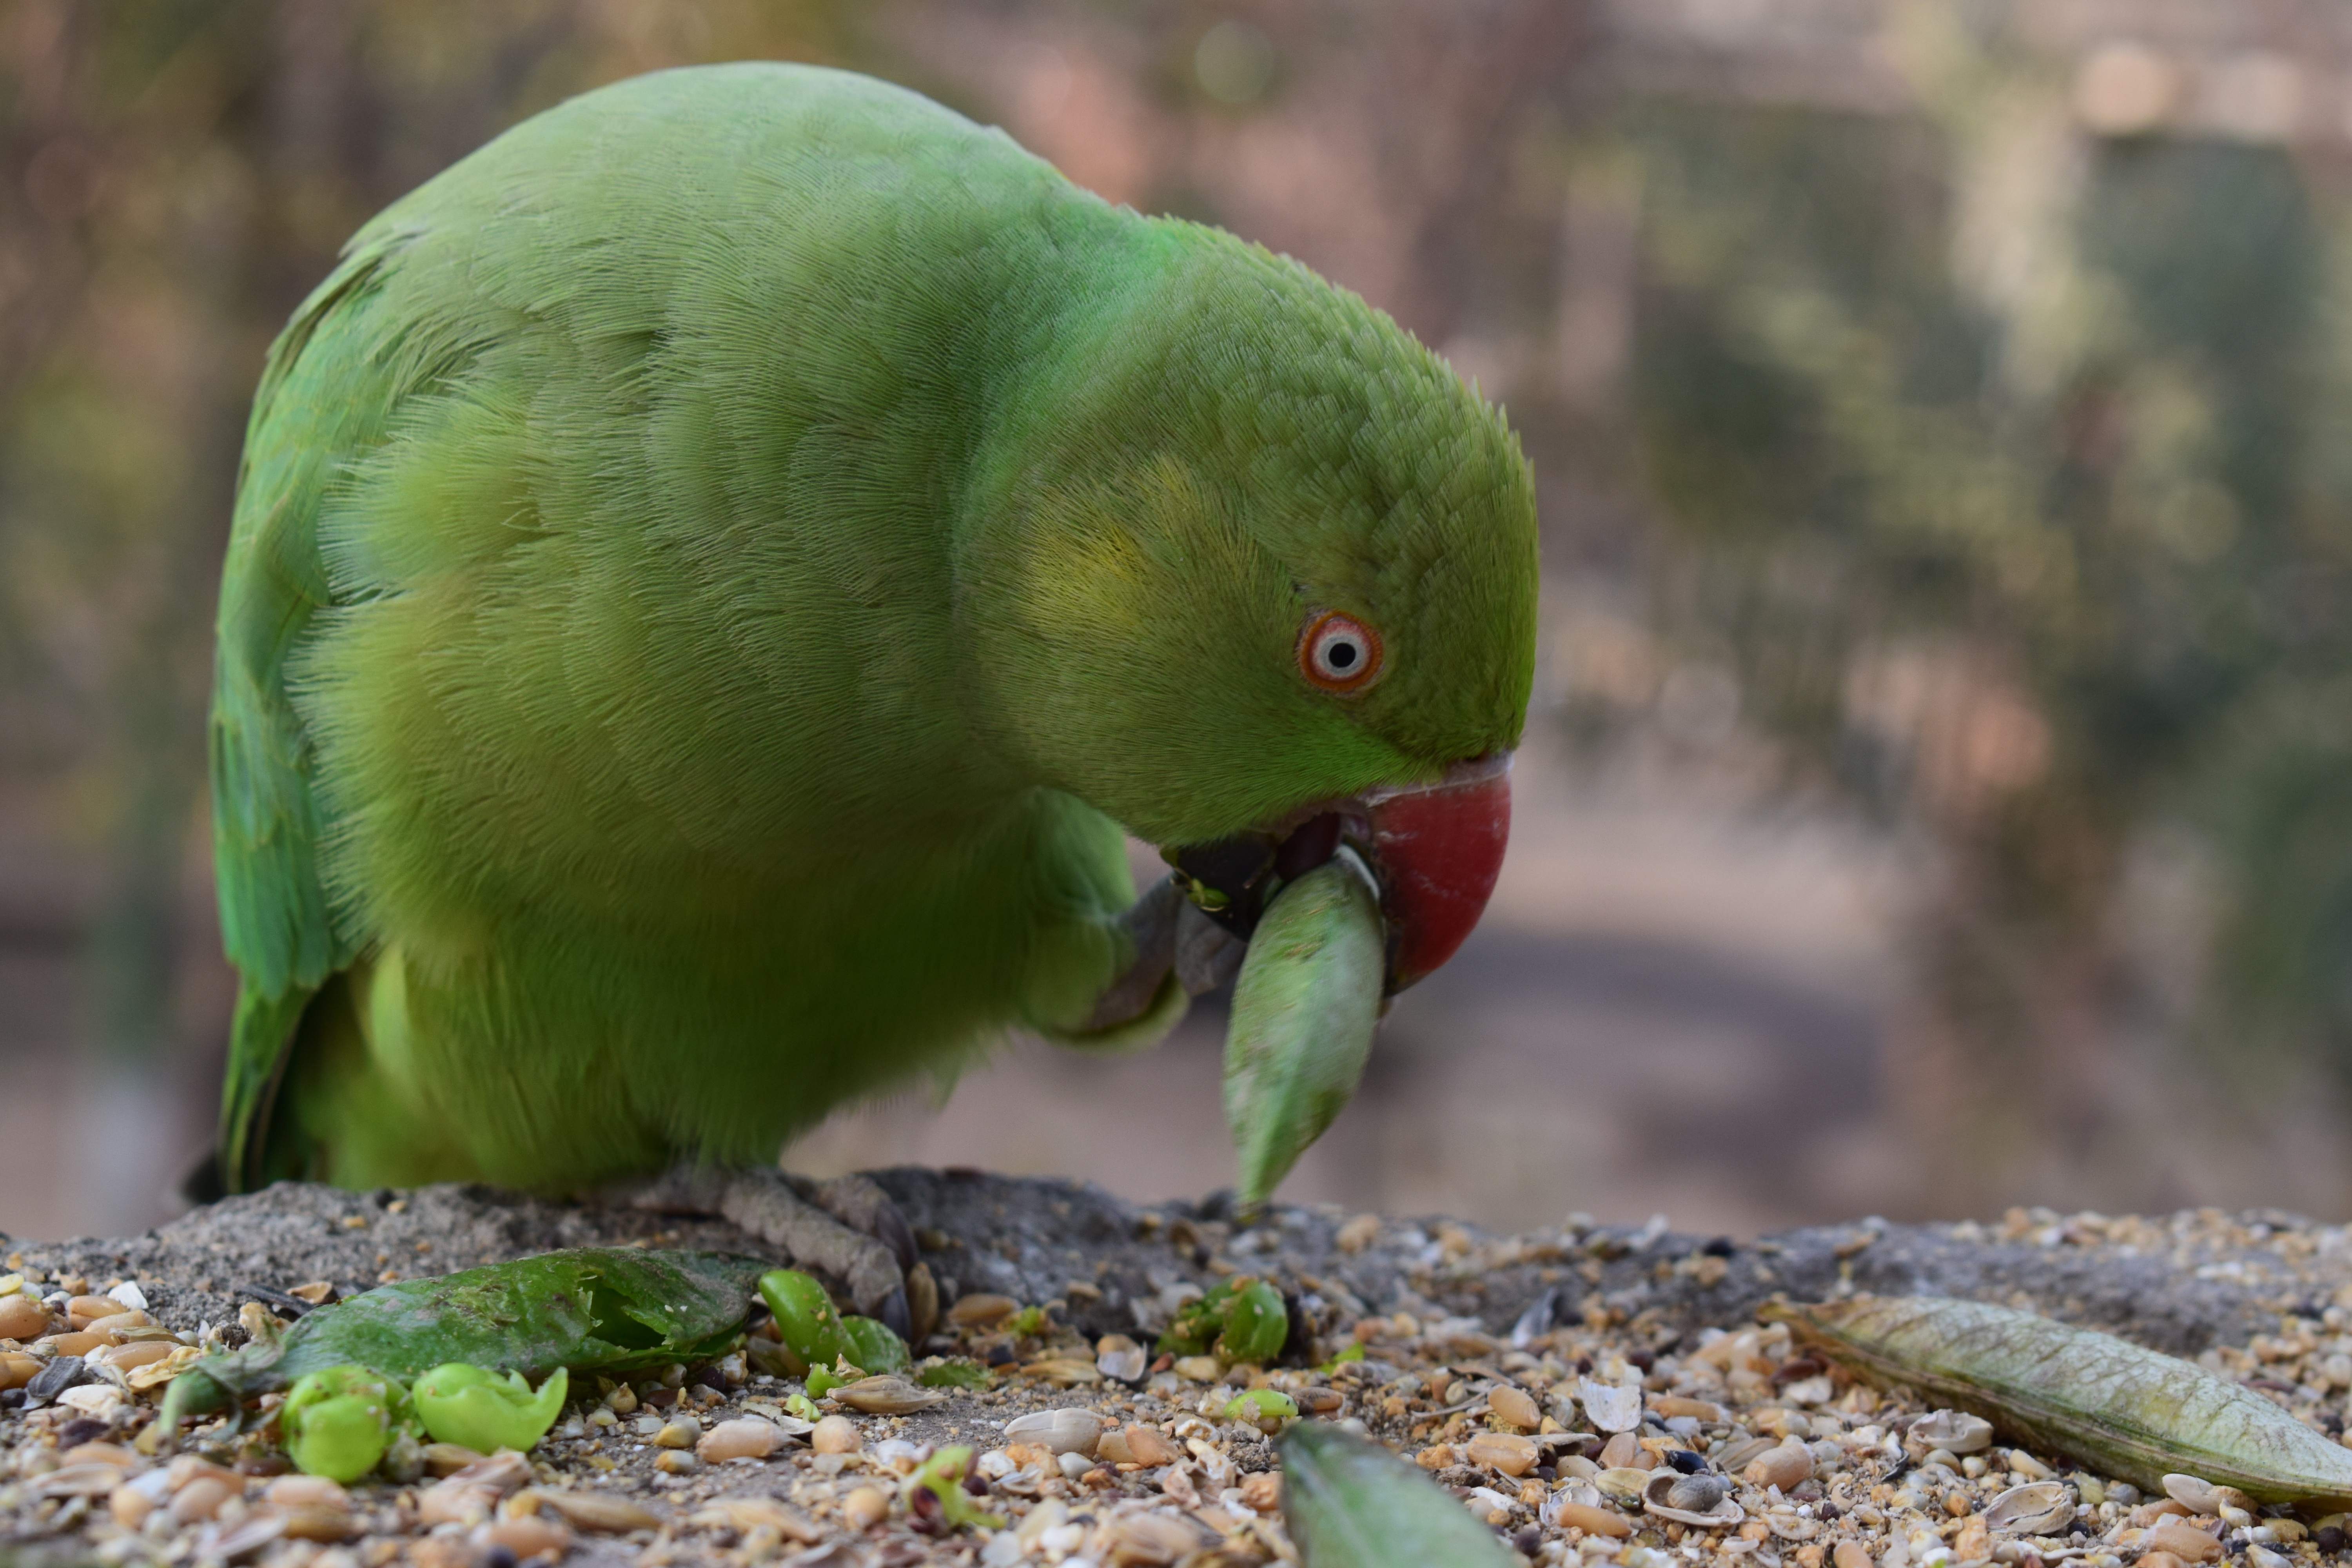
nature, bird, wing, fly, wildlife, zoo, jungle, beak, natural, colorful, feather, fauna, lovebird, birds, parrot, parakeet, perico, organism, common pet parakeet